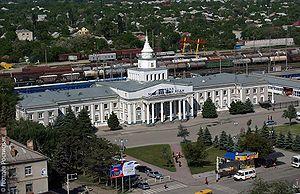
Mineralnye Vody est une ville et une station thermale du kraï de Stavropol, en Russie. Sa population s'élevait à 76 205 habitants en 2014.